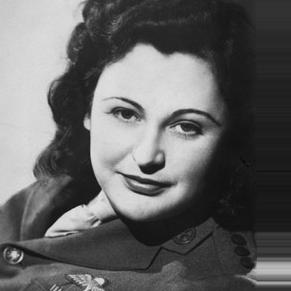
Age: 32